Women in Mauritania

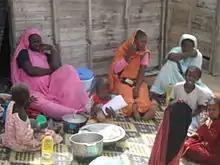
Women descended from slaves experience significant hardship in Mauritania.

Women who descend from slaves experience significant hardship in Mauritania. Slavery has been called "deeply rooted" in the structure of Mauritania, and "closely tied" to the ethnic composition of the country.